Walking on Broken Glass

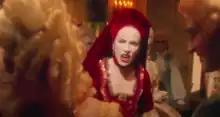
The video for "Walking on Broken Glass", showing Lennox

Directed by British director Sophie Muller, the music video for "Walking on Broken Glass" is based in part on the 1988 film "Dangerous Liaisons", and on period films set in the late 18th century, such as "Amadeus". John Malkovich, who starred in the former film, is joined by Hugh Laurie, in garb similar to the early 19th-century dress he wore to play the Prince Regent in "Blackadder the Third."